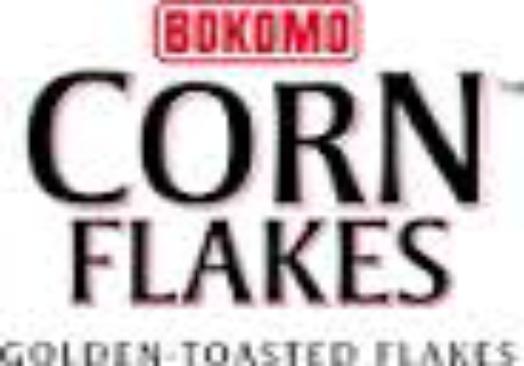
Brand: Corn Flakes
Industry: Food